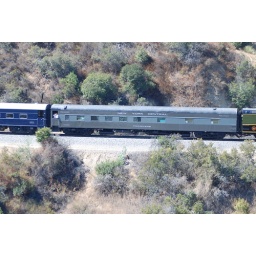
AT&amp;amp;SF # 3751 pulling private car Special goes up the hill near MP 251 in the Fall 2008